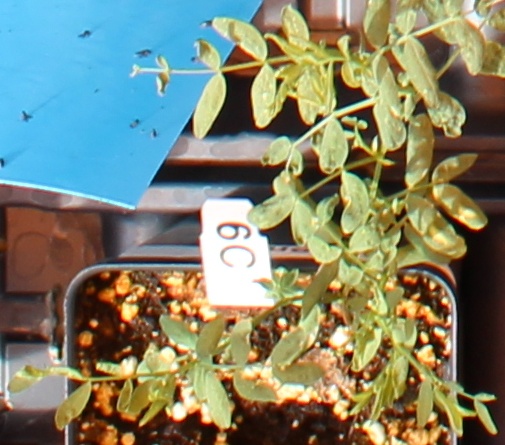
Label: Lentil